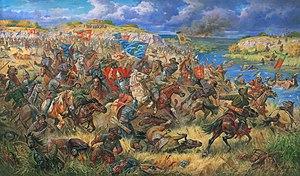
La Horde d'or est un empire turco-mongol gouverné par une dynastie issue de Djötchi, fils aîné de Gengis Khan, qui contrôle les steppes russes aux XIIIᵉ et XIVᵉ siècles.
Le grand-duché de Lituanie est un État d'Europe orientale qui a existé du XIIᵉ au XVIIIᵉ siècle.
L’Empire mongol, ou ikh mongol ulus est le nom donné à un vaste état fondé au début du XIIIᵉ siècle par le souverain Gengis Khan, ses fils Djötchi, Tolui, Djaghataï et ses petits-fils Hülegü et Kubilai Khan, ainsi que leurs armées. Il recouvre, à son apogée, environ 33,2 millions de km², ce qui fait de lui - sur le plan de la superficie - le plus grand empire territorial de l'ère pré-moderne. Il s'appuie sur les vagues successives de migrations et de conquêtes effectuées par les hordes mongoles depuis le début du Moyen Âge. Ces conquêtes n'abolissent d'ailleurs pas toujours les formes antérieures d'administration mises en place par les états vaincus de part et d'autre de l'Eurasie, ce qui pose la question de la nature originale de l'Empire mongol sur le plan de son unité politique, linguistique, religieuse et économique. De plus, sa géographie, mêlant vastes territoires désertiques peu peuplés et zones de peuplement denses, son rapide éclatement, ainsi que l'impossible gestion d'une telle superficie avec les moyens techniques et humains de l'époque soulèvent des questions de définition sur la nature précise de l'état mongol médiéval.